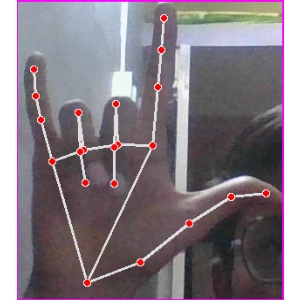
अक्षर: व